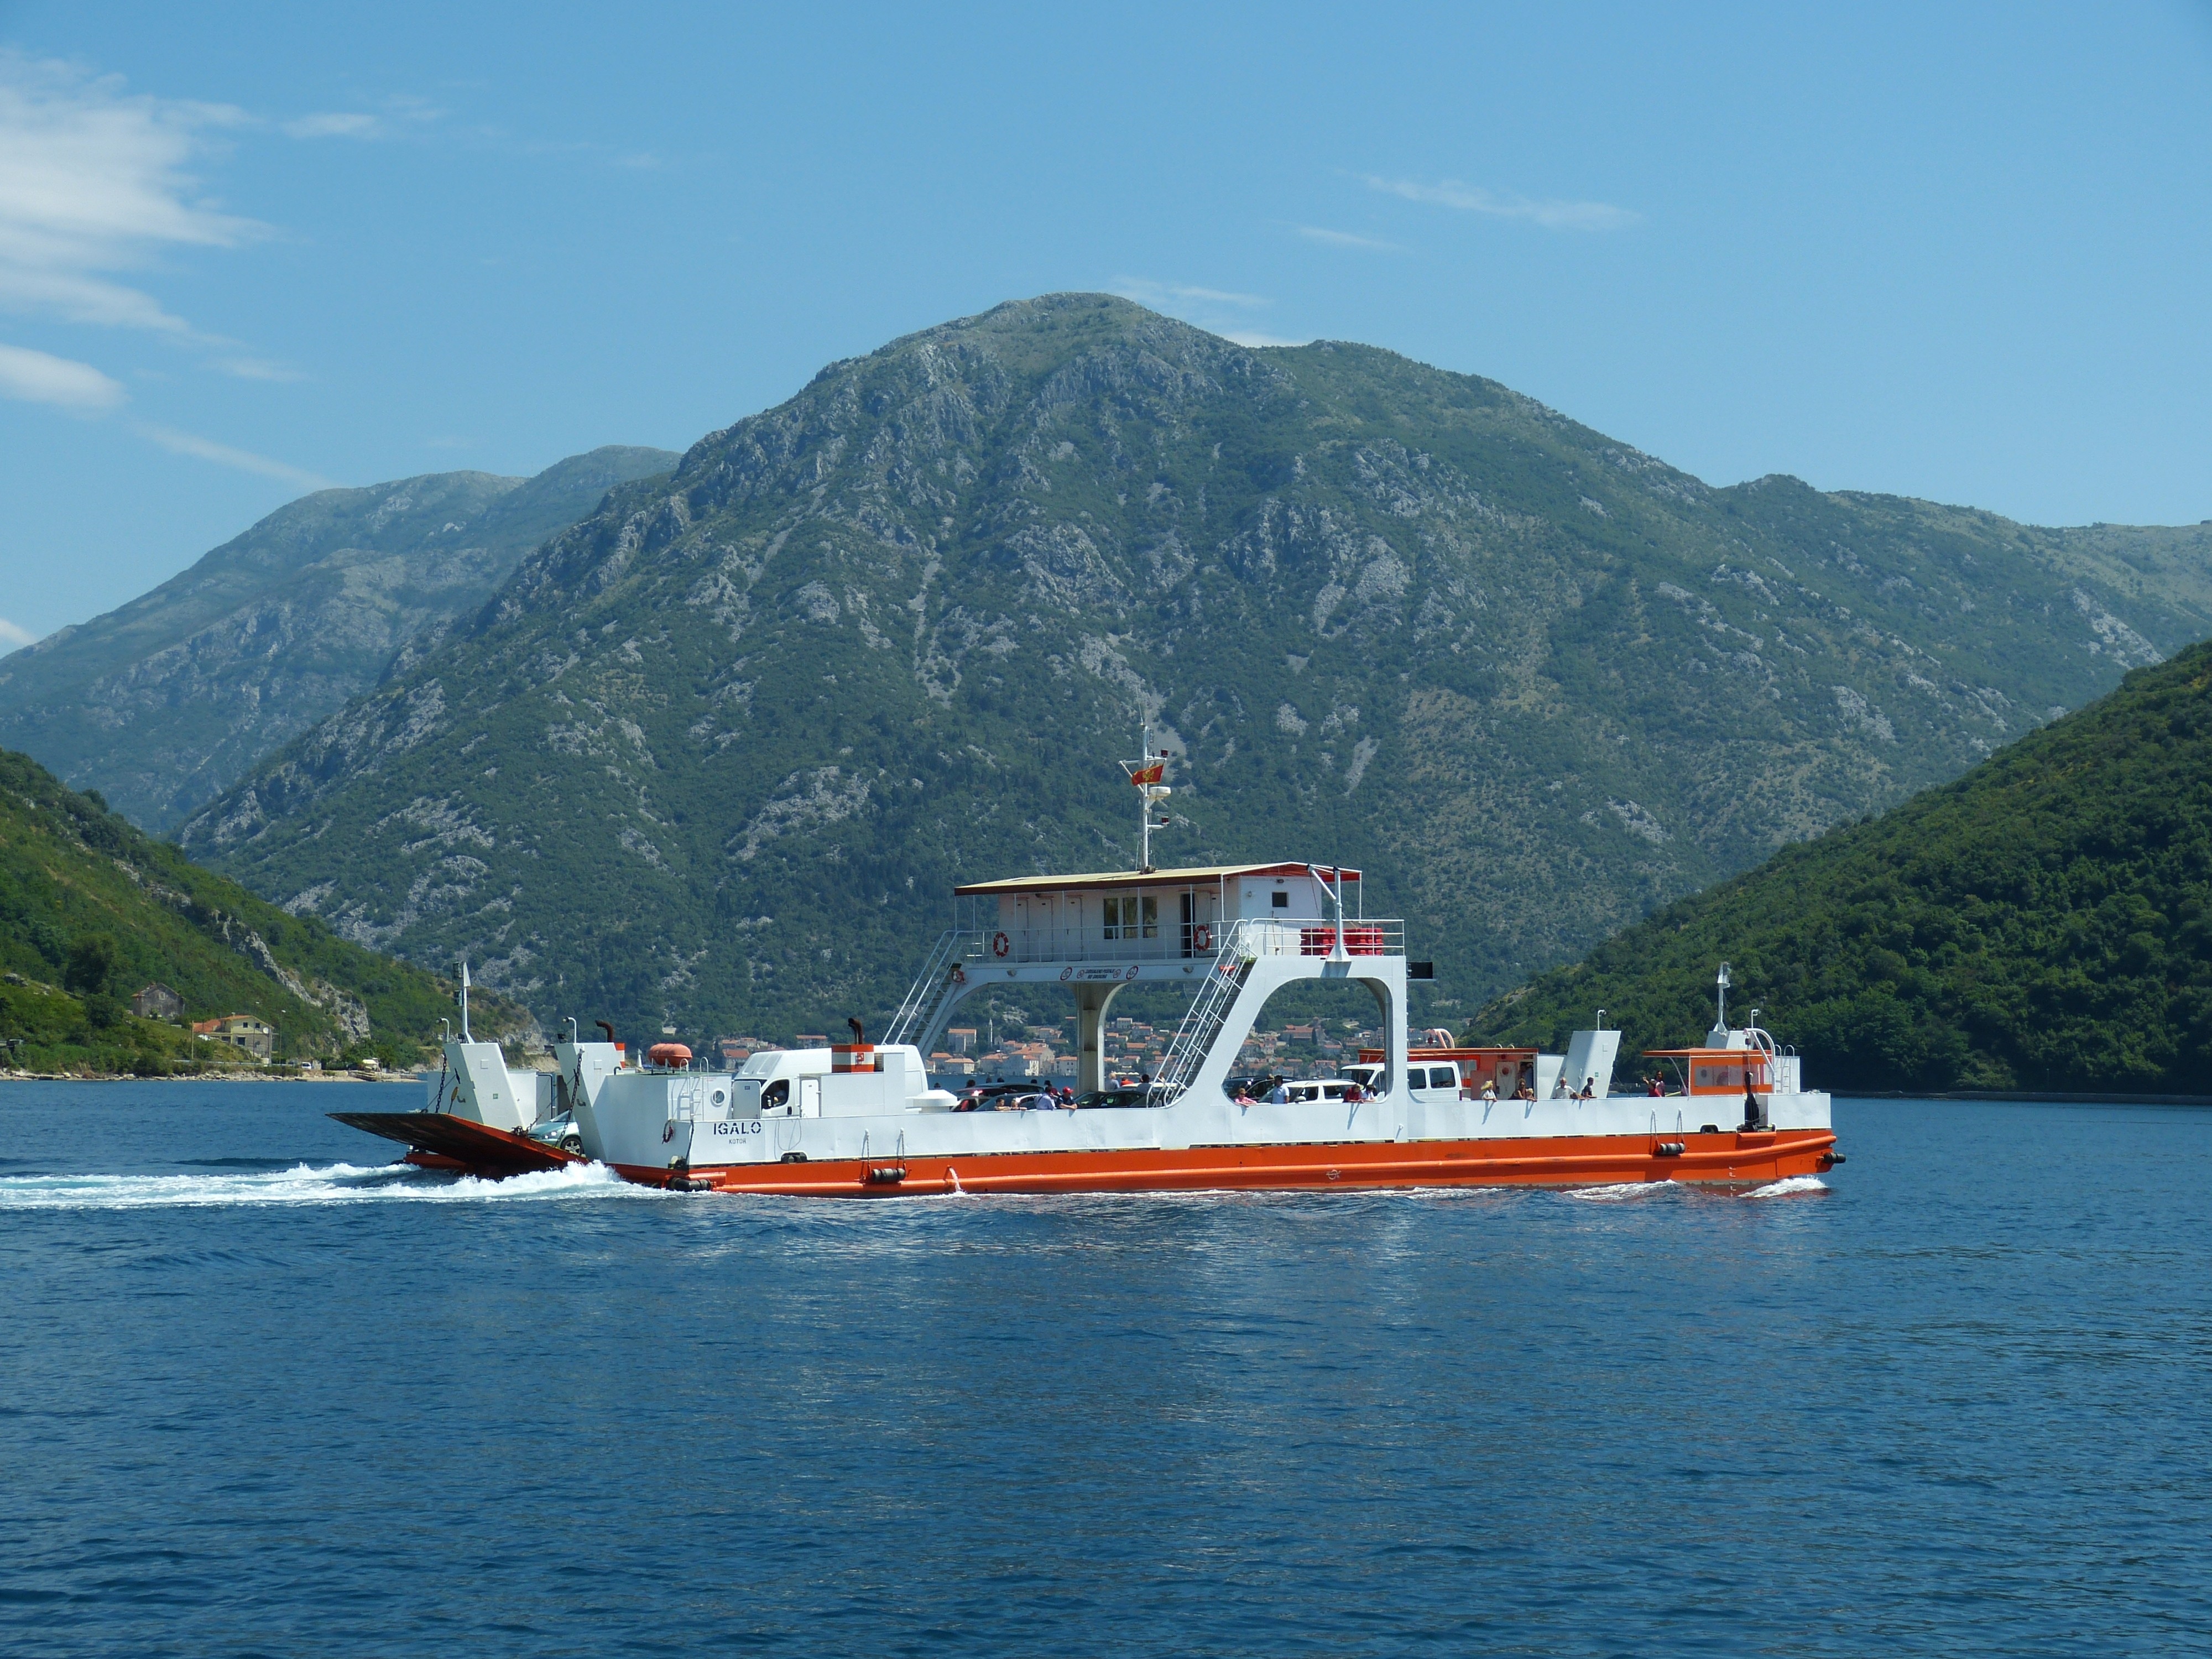
landscape, sea, coast, boat, ship, transport, mediterranean, vehicle, holiday, bay, fjord, cross, cargo ship, ferry, boating, mountains, channel, shipping, tugboat, watercraft, translate, booked, montenegro, kotor, fishing vessel, passenger ship, car ferry, balkan, ship traffic